Drop impact

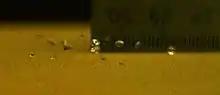
Breakup of a water drop impacting a superhydrophobic surface at a Weber number of approximately 214.

By creating tapered surfaces with large spacing, the impacting droplet will exhibit the counterintuitive pancake bouncing, characterized by the droplet bouncing off at the end of spreading without retraction, resulting in ~80% contact time reduction.